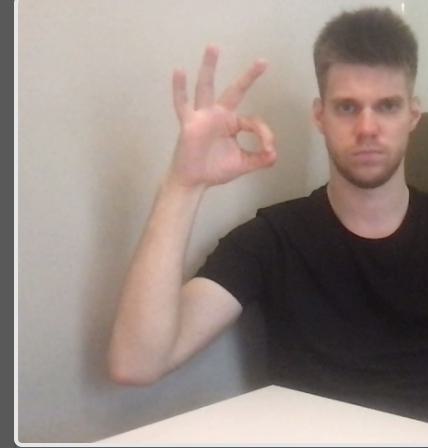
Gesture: ok